Robert Hall (minister)

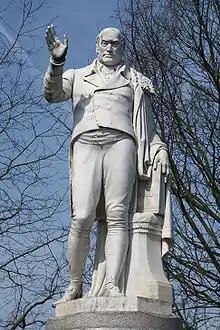
Statue of Robert Hall (by sculptor John Birnie Philip), De Montfort Square, off New Walk, Leicester

The Rev. Robert Hall (2 May 1764 – 21 February 1831) was an English Baptist minister. He was known as a great pulpit orator, and for his written works.